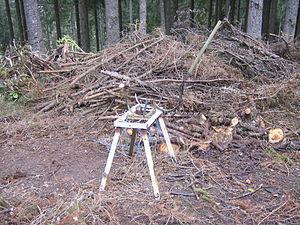
Un fagot est un assemblage de menus morceaux de bois, broutilles, rémanents, petites branches issues de l'émondage, liés avec une hare. Les broutilles sont appelées l’« âme du fagot ». On dit « châtrer un fagot », quand on en ôte quelques bâtons. Ces menu-bois sont destinés à être brûlés ou à servir de fascine. On en fabrique des balais.